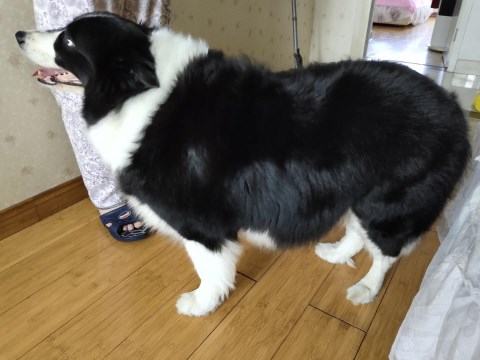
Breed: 2594-n000109-Border_collie